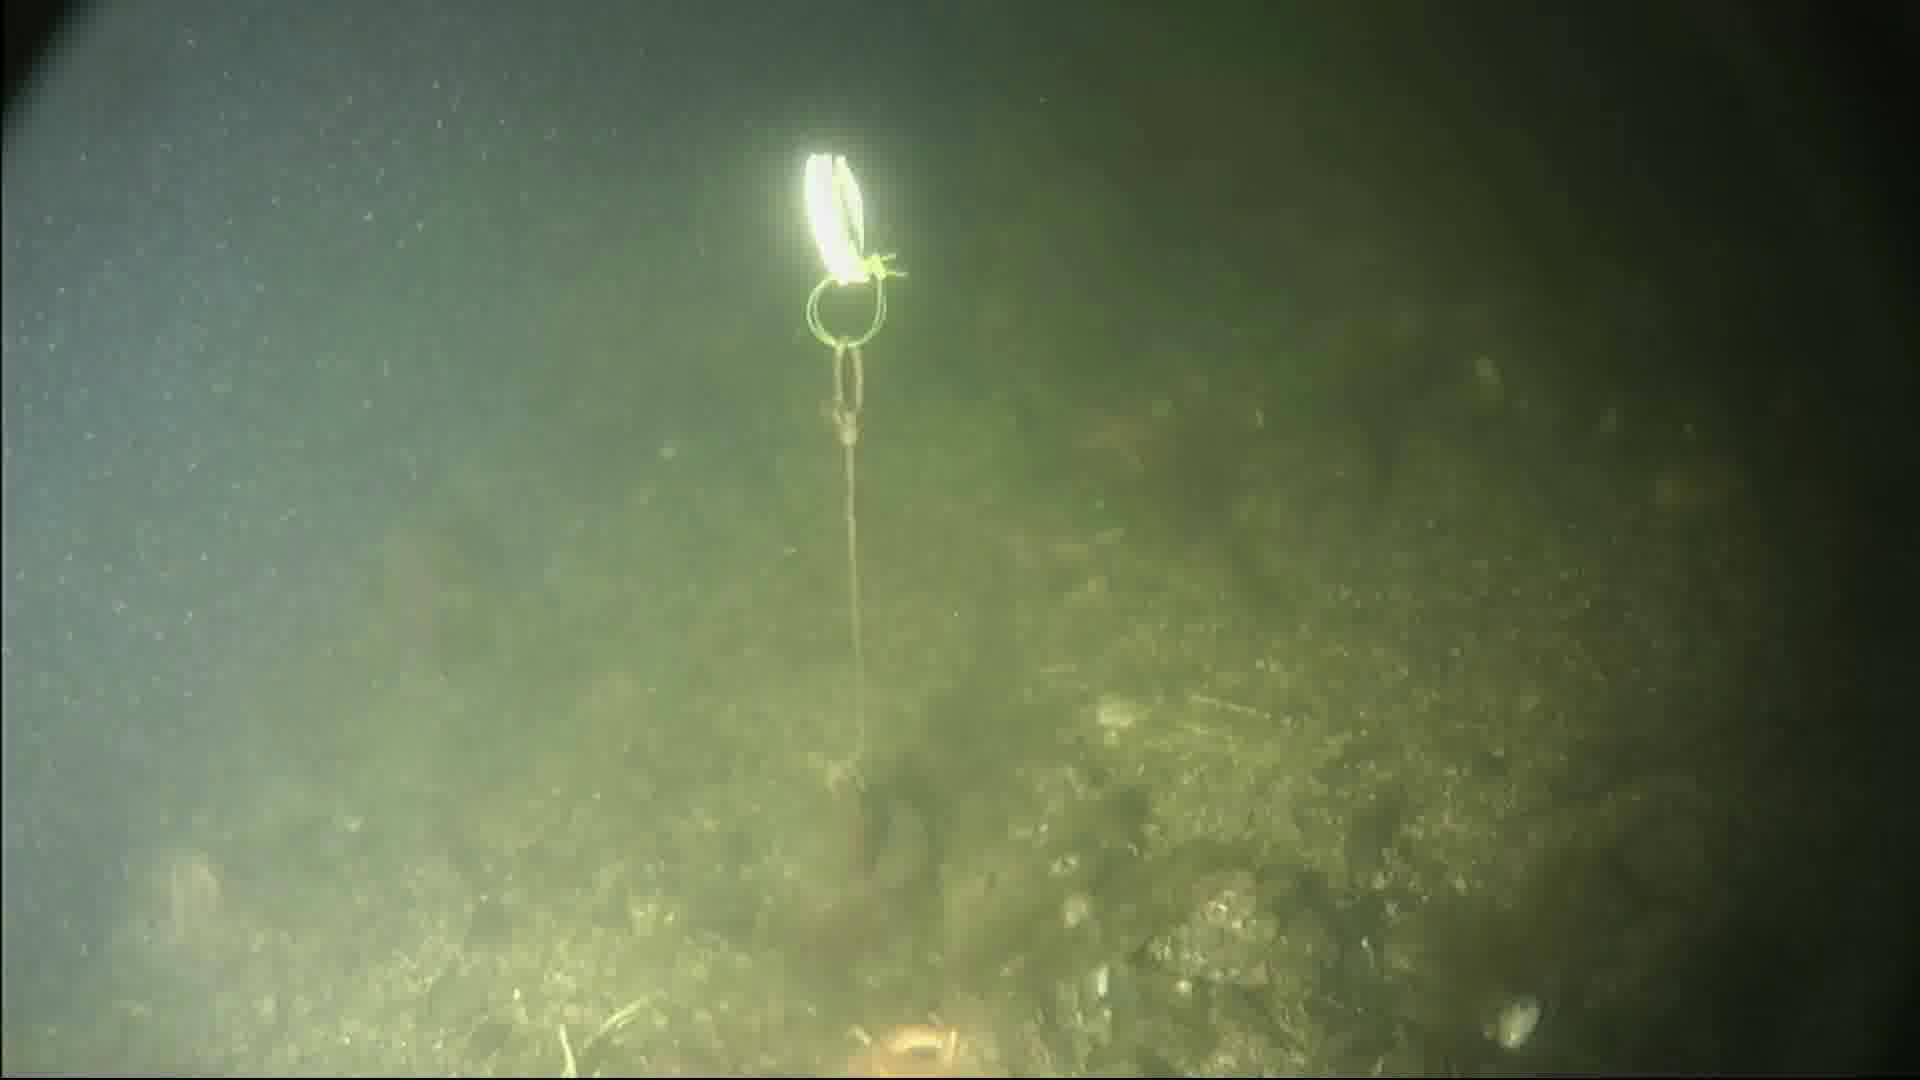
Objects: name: starfish